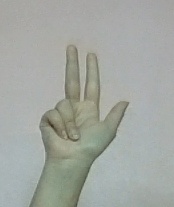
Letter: al